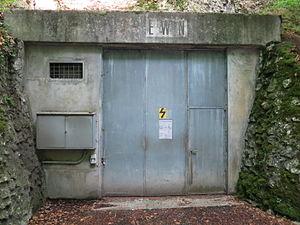
Entrée de l'ouvrage d'artillerie de Kilchlidossen camouflée en centrale électrique, Stansstaad NW, Suisse.Français